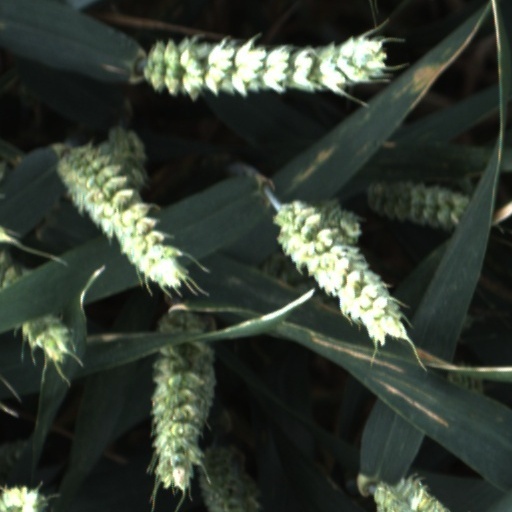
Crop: wheat